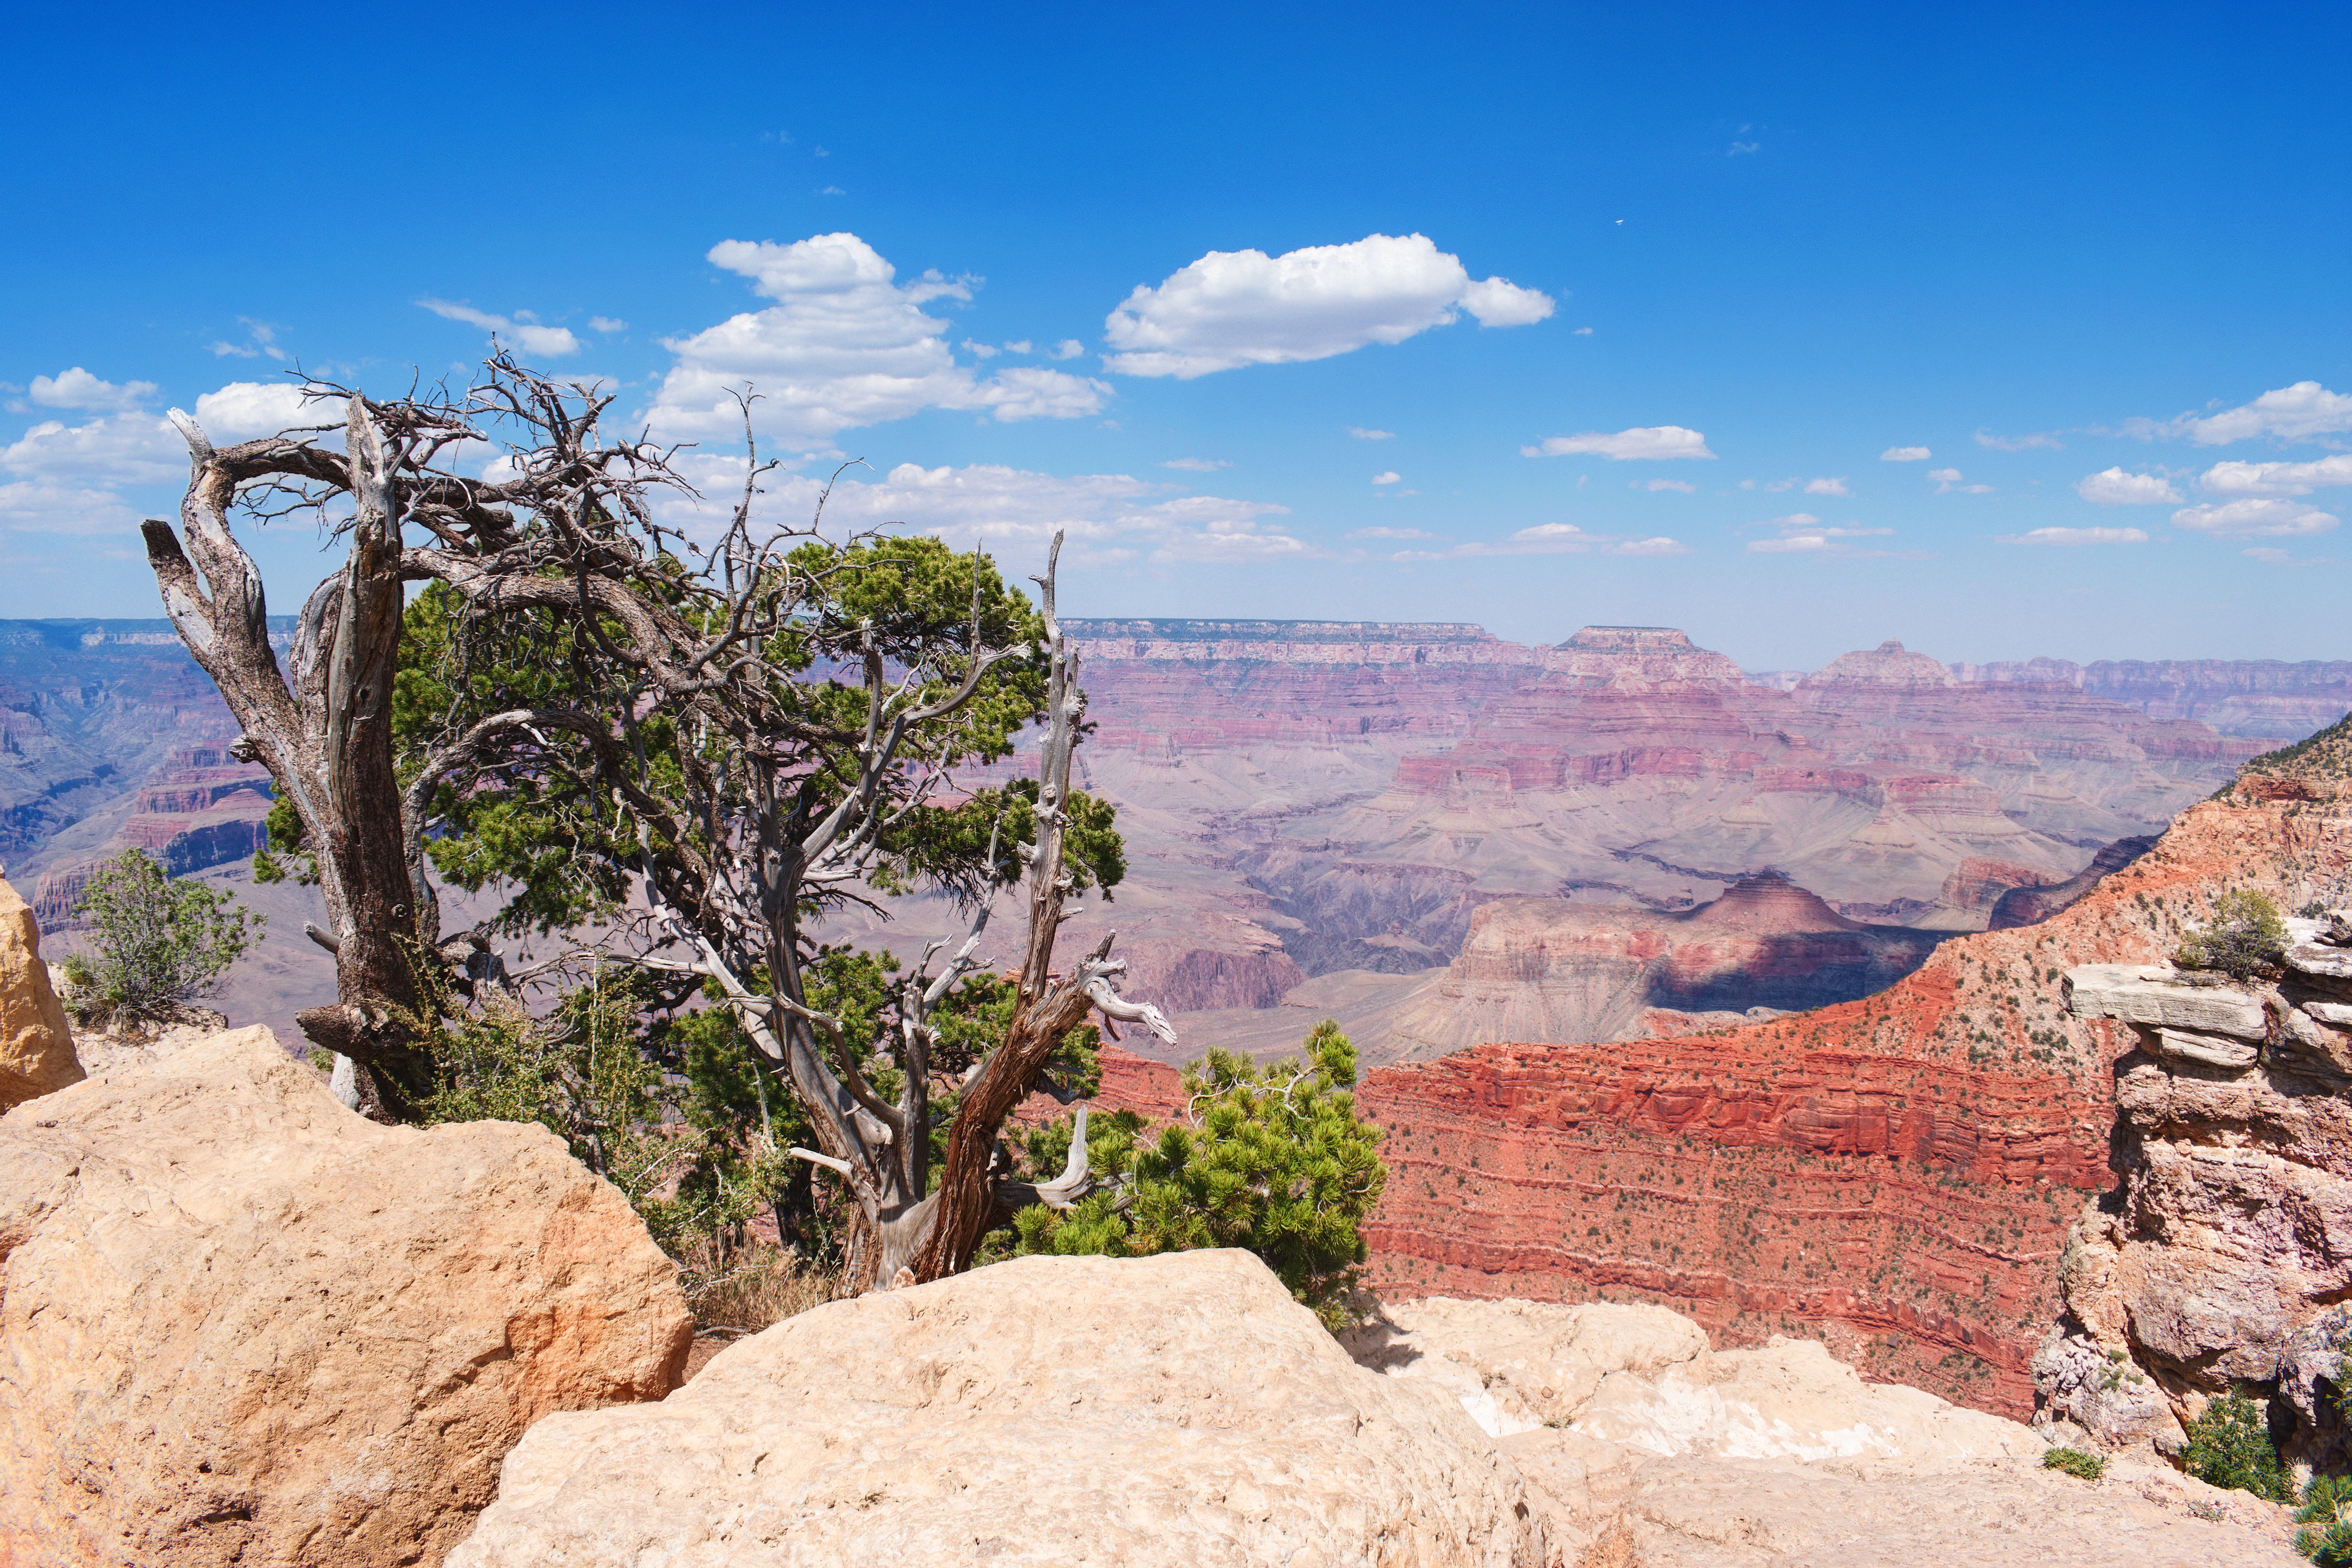
landscape, rock, mountain, trail, valley, cliff, usa, america, canyon, grand canyon, national park, geology, mountains, badlands, plateau, wadi, landform, geographical feature